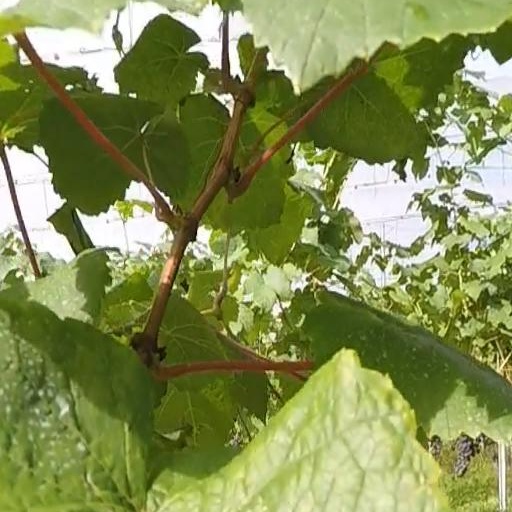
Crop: grape